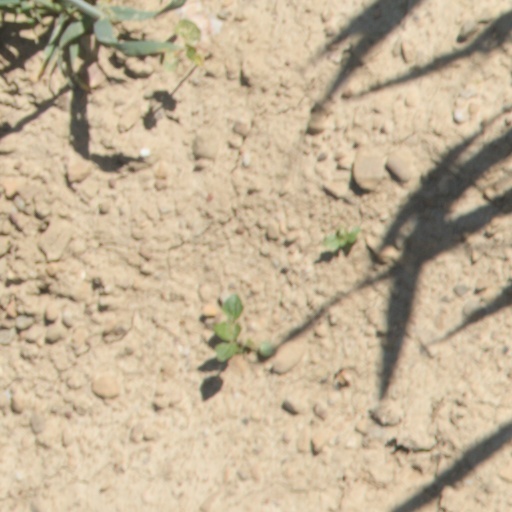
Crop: wheat